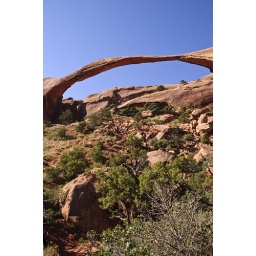
Longest rock arch span in the world at over 300 feet